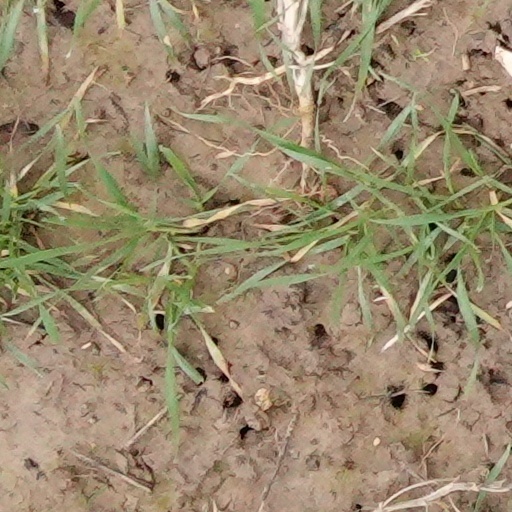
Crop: wheat